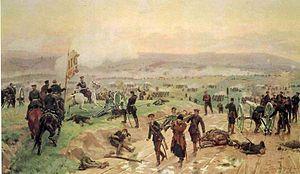
Le siège ou la bataille de Plevna est un épisode resté fameux de la guerre russo-turque de 1877-1878, lors du règlement de la Question d'Orient.